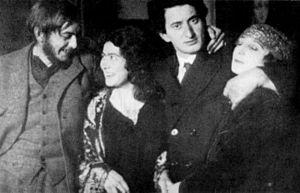
Roy Campbell était un poète et un satiriste sud-africain. T. S. Eliot, Dylan Thomas et Edith Sitwell voyaient en lui l'un des meilleurs poètes de l'entre-deux-guerres, mais on le lit rarement aujourd'hui. Certains critiques littéraires estiment que sa liaison avec une idéologie d'extrême droite et sa volonté de s'opposer aux lettrés influents de son époque ont nui à sa réputation.